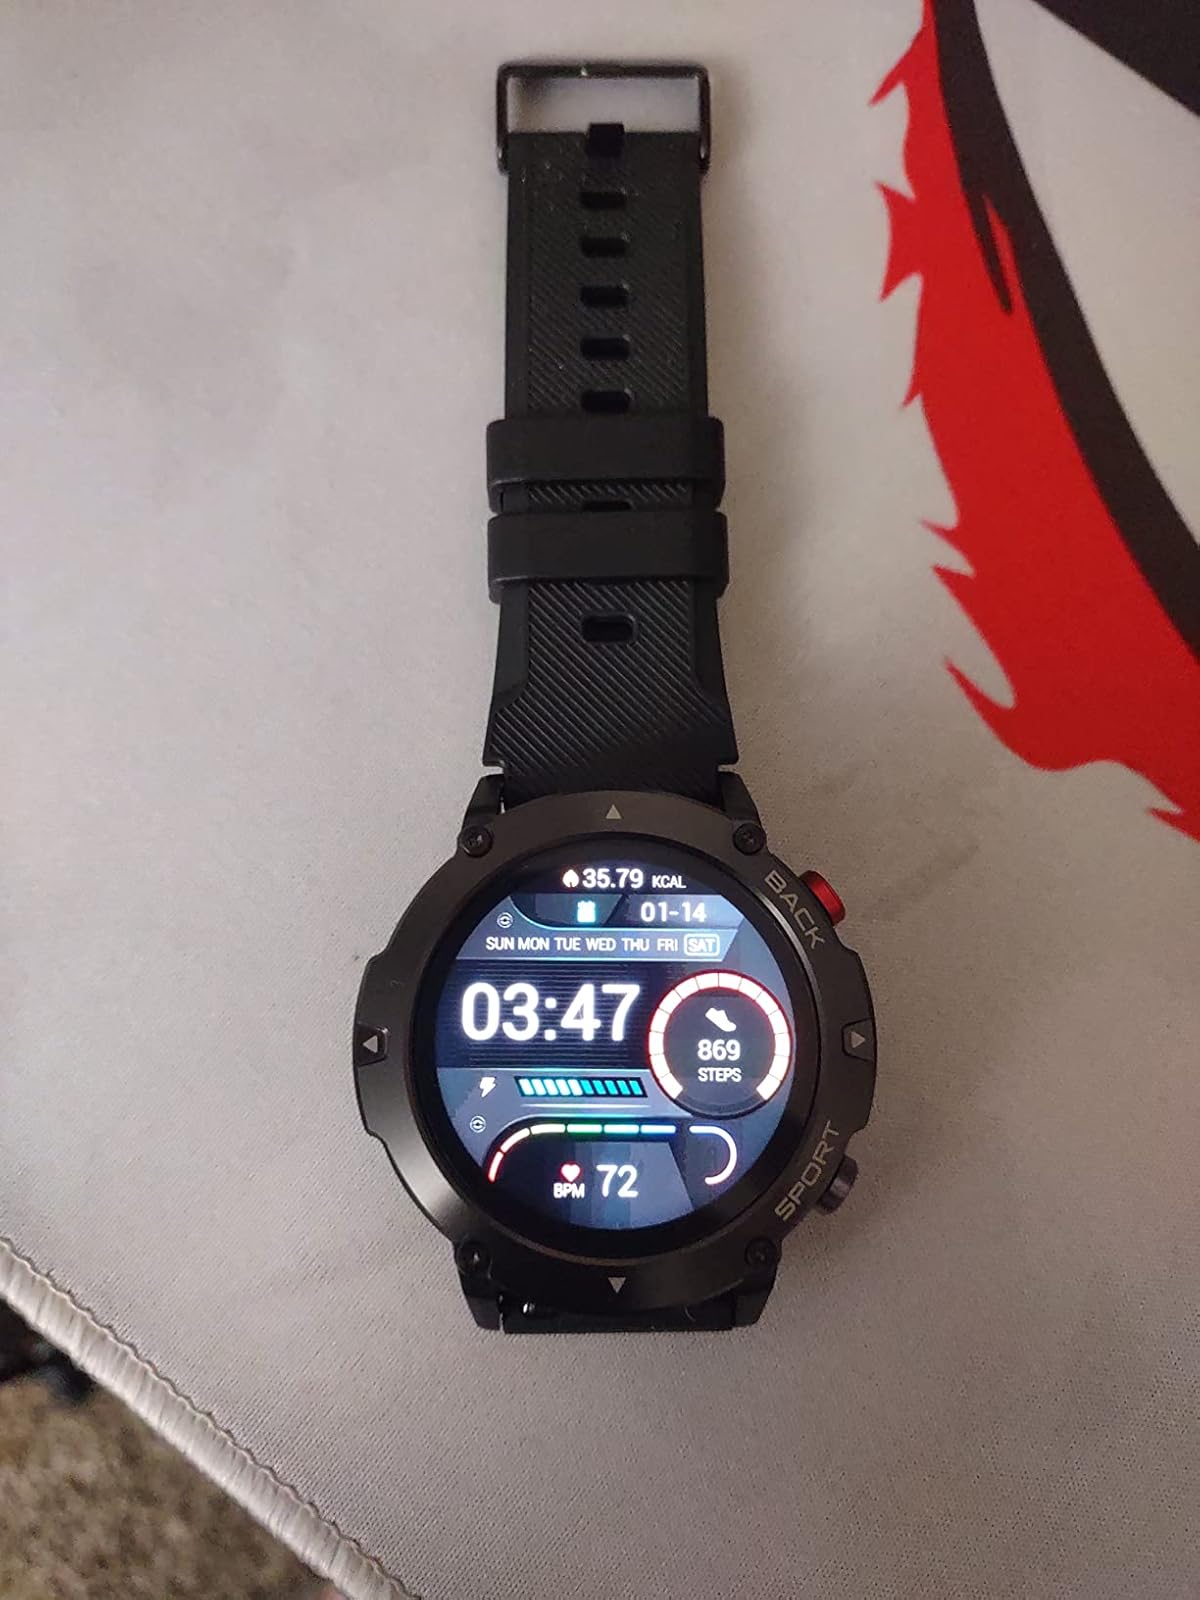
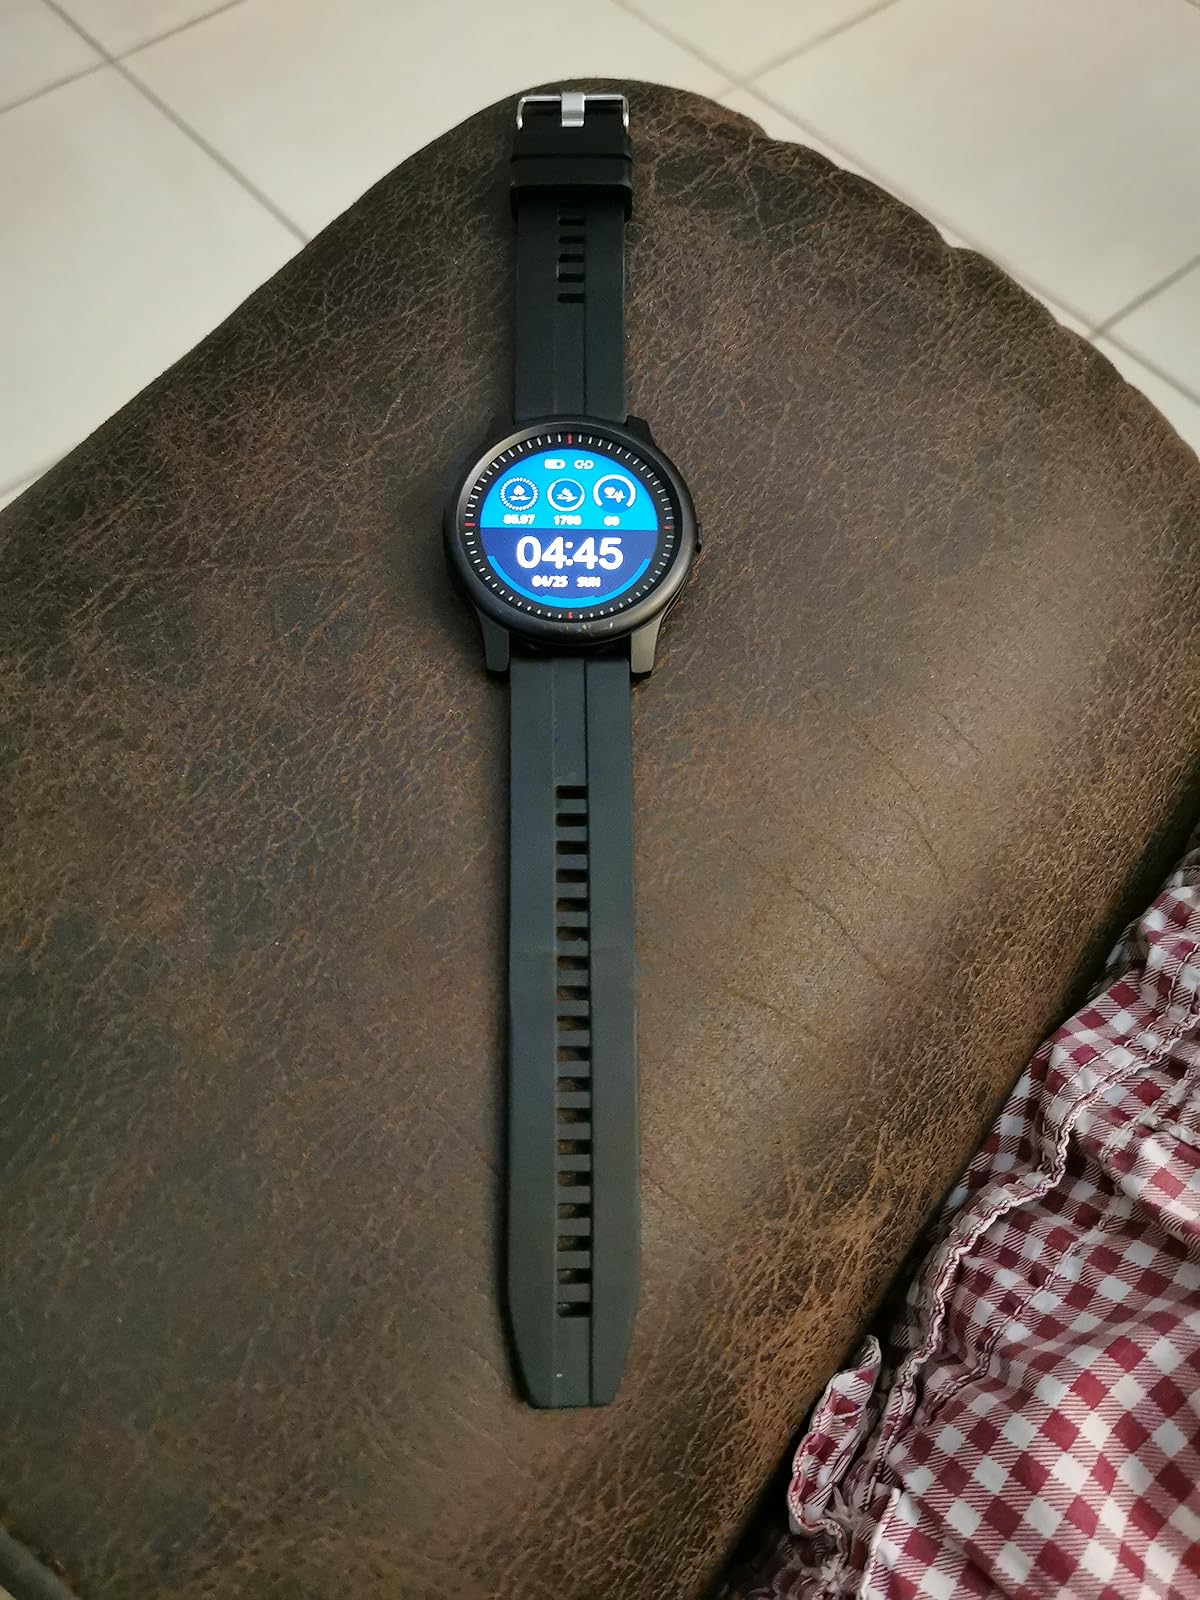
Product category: smartwatch
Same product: no